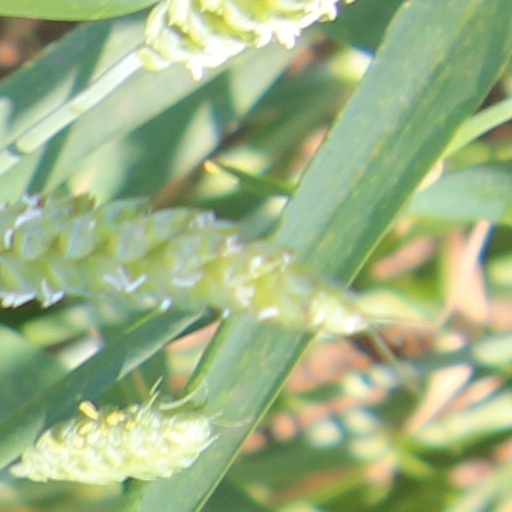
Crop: wheat